Lord Charles Beresford

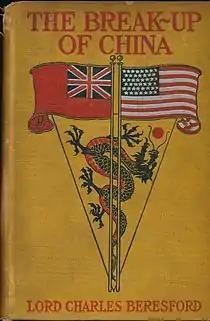
First edition of "The Break-Up of China" (1899) by Beresford

In 1898 Beresford was promoted to rear-admiral and again entered Parliament, this time representing York, though he spent much of his time in China representing the Associated Chambers of Commerce. He spent 100 days in China, and on his return to London, spent 31 days writing "The Break-Up of China" (1899). He resigned from the House of Commons for a second time in January 1900, becoming Crown Steward and Bailiff of the Chiltern Hundreds again, to become second in command of the Mediterranean Fleet, and left London to take up this position the following month. A dislike steadily developed between Beresford and Admiral Sir John Fisher, who was then commanding that fleet. Shortly after his arrival, Beresford took a company of men ashore and used them as stand-ins for ships to practice manoeuvring and assembling a fleet. Fisher noticed the display and publicly sent a signal demanding to know why Beresford had landed his men without permission. Lord Charles resented his superior as a social climber from unknown origins, while Fisher was jealous of Beresford's inherited wealth and social position. In early February 1902 he left his position in the Mediterranean Fleet and returned to England.